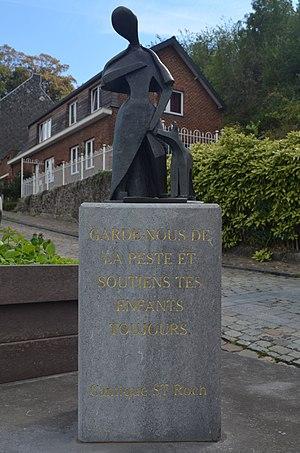
Thuin (Belgique) - En 2002, cette statue de bronze, œuvre de Toma de Thuin, a été bénite par Ignace Leman, doyen, et inaugurée avec faste en présence des sociétés folkloriques thudiniennes et des autorités locales. En décembre 2013, le Comité Saint-Roch a pris l'initiative de faire graver dans la pierre un témoignage de la reconnaissance mondiale du phénomène des Marches de l'Entre-Sambre-et-Meuse. C'est ainsi quele socle,en pierre bleue, de l'œuvre d'art a reçu l'inscription
Thuin est une ville francophone de Belgique située en Région wallonne, chef-lieu d'arrondissement en province de Hainaut, au cœur de la Thudinie et au confluent de la Sambre et de la Biesmelle. Elle jouxte les communes de Beaumont, Fontaine-l'Évêque, Ham-sur-Heure-Nalinnes, Lobbes, Merbes-le-Château, Montigny-le-Tilleul et Walcourt.